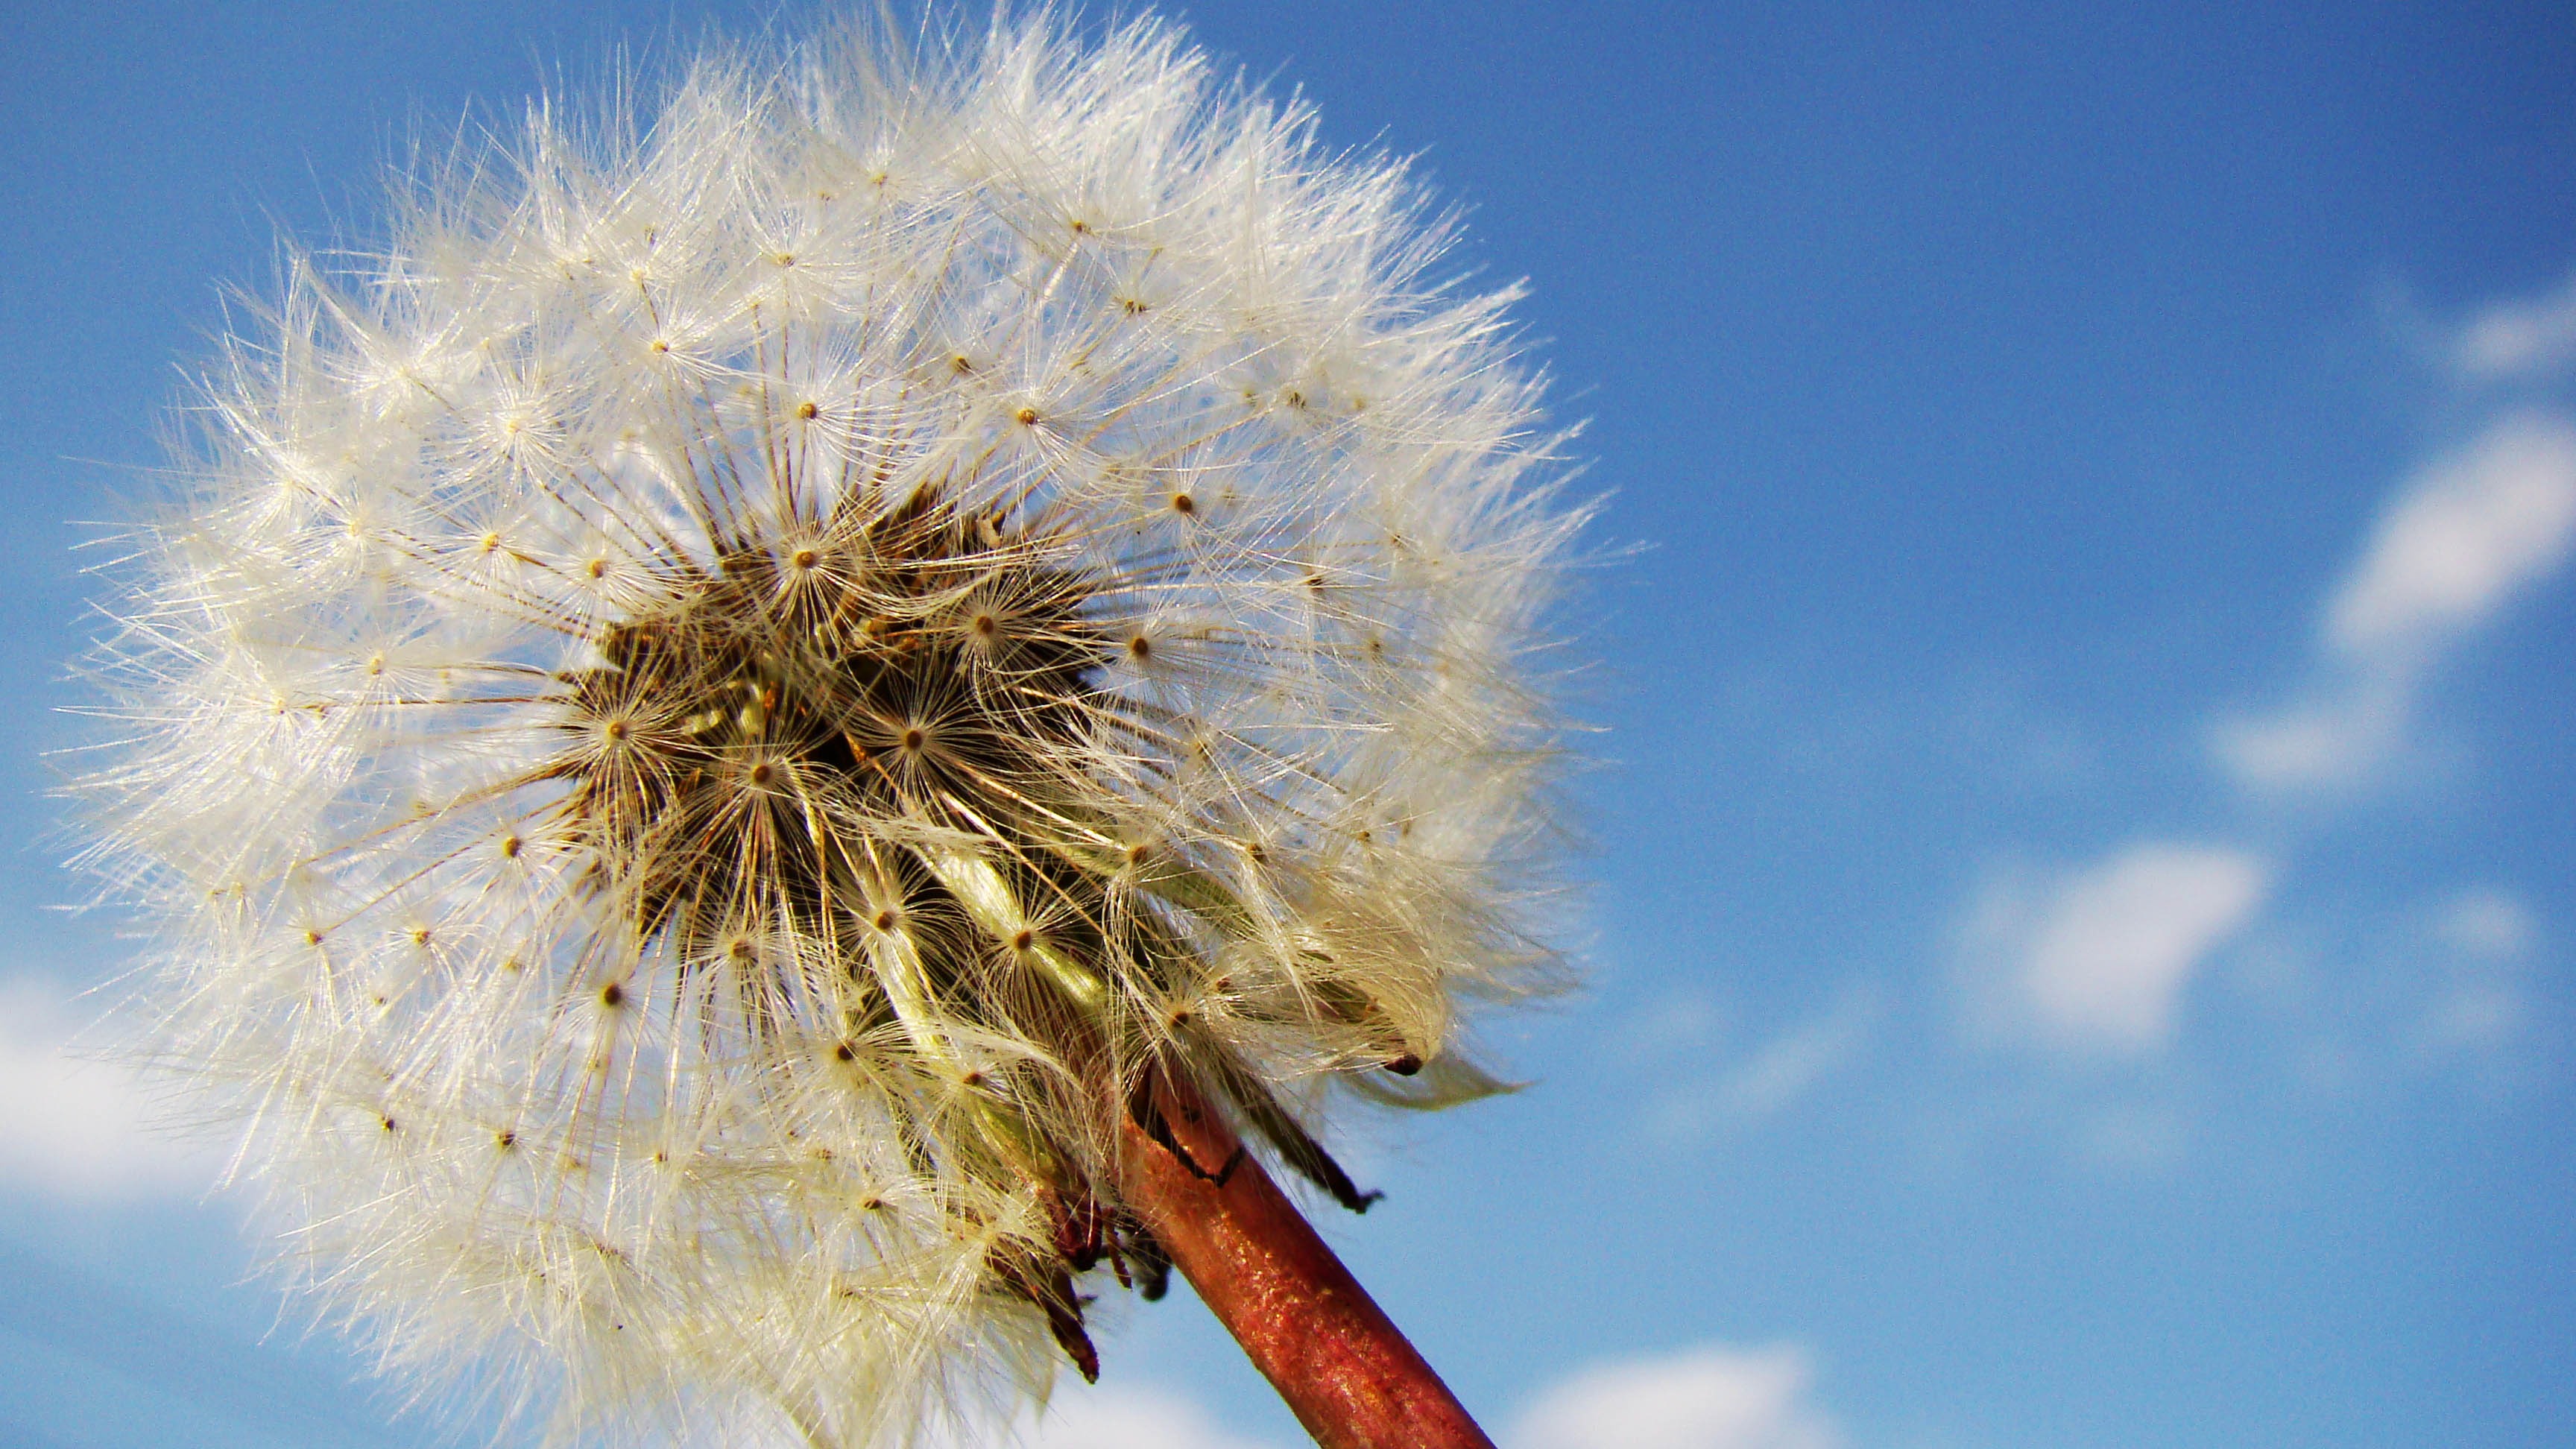
nature, grass, branch, winter, plant, sky, field, photography, dandelion, sunlight, flower, frost, fluffy, blue, flora, season, weed, close up, seeds, taraxacum, macro photography, flower head, blowball, flowering plant, daisy family, seed head, dandelion seeds, grass family, plant stem, land plant, thorns spines and prickles